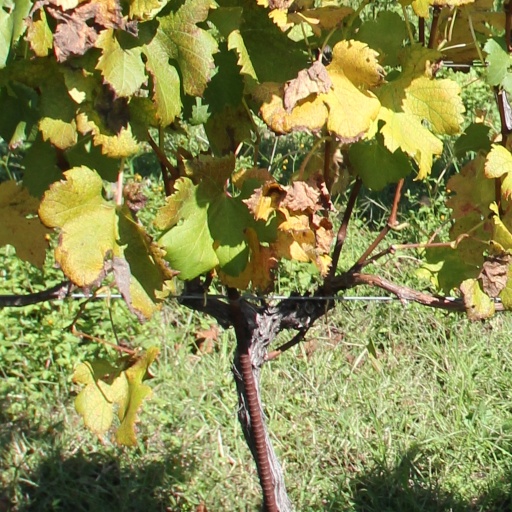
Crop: grape